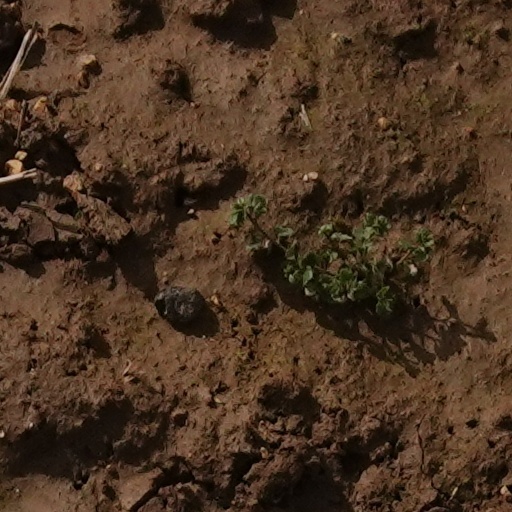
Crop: wheat